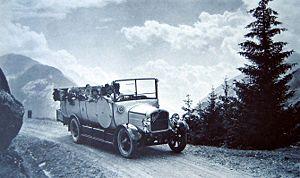
CarPostal Suisse SA, plus connue en français sous le nom CarPostal, est une entreprise de transport en commun filiale de La Poste suisse.
Saurer AG est une entreprise suisse fabriquant des machines textiles, auparavant aussi constructeur de camions et autobus.